Bergen-Belsen displaced persons camp

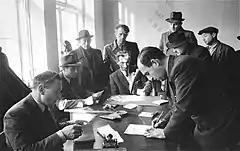
Jewish DPs sign documents for their departure to Mandatory Palestine, 1947

Bergen-Belsen displaced persons camp was a displaced persons (DP) camp for refugees after World War II, in Lower Saxony in northwestern Germany, southwest of the town of Bergen near Celle. It was in operation from the summer of 1945 until September 1950. For a time, Belsen DP camp was the largest Jewish DP camp in Germany and the only one in the British occupation zone with an exclusively Jewish population. The camp was under British authority and overseen by the United Nations Relief and Rehabilitation Administration (UNRRA) with camp directors that included Simon Bloomberg. Today, the camp is a Bundeswehr barracks, having been a British Army base (see Hohne Station) until 2015.